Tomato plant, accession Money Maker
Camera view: bottom (45 deg); turntable rotation: 60 degrees
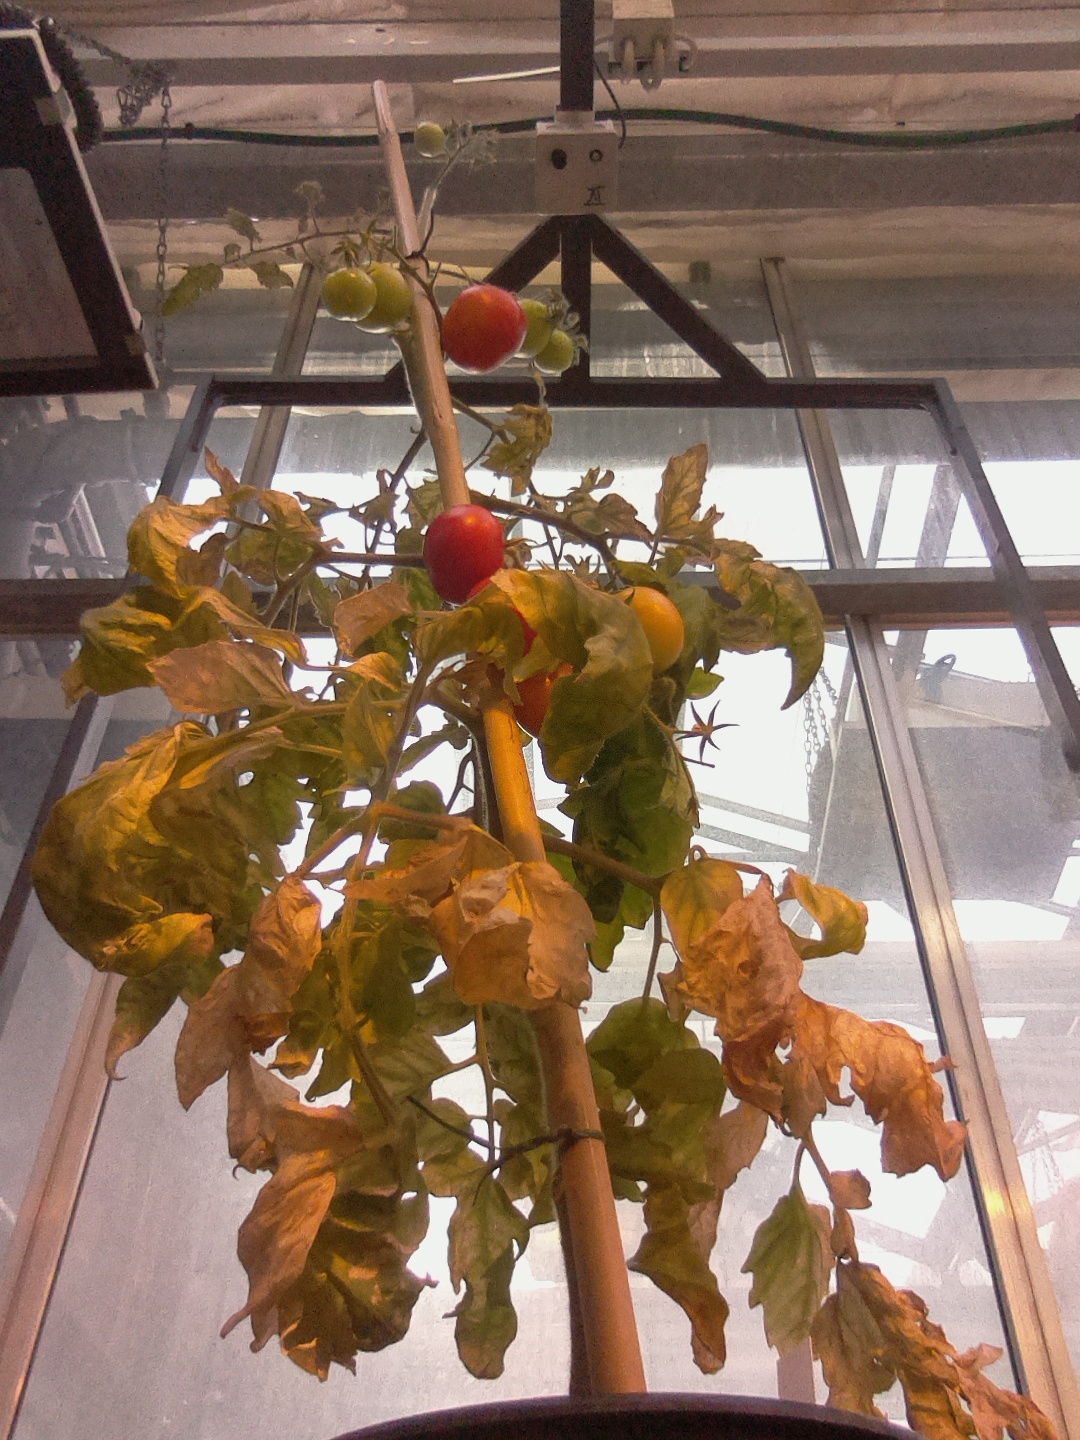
BBCH growth stage 85: 50%-60% of fruits show typical fully ripe color